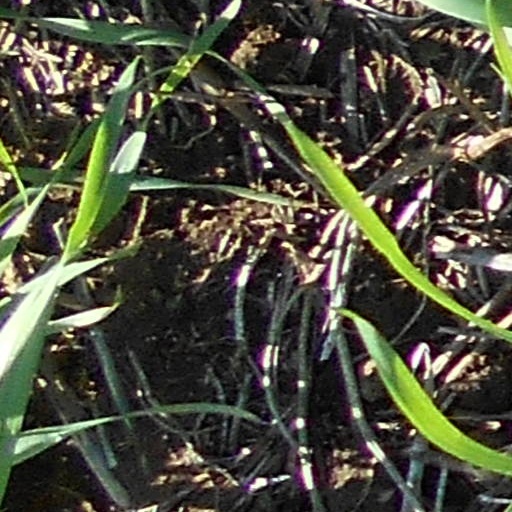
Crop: wheat